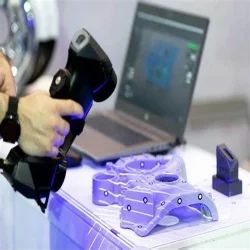
Label: Reverse_Engineering_Service